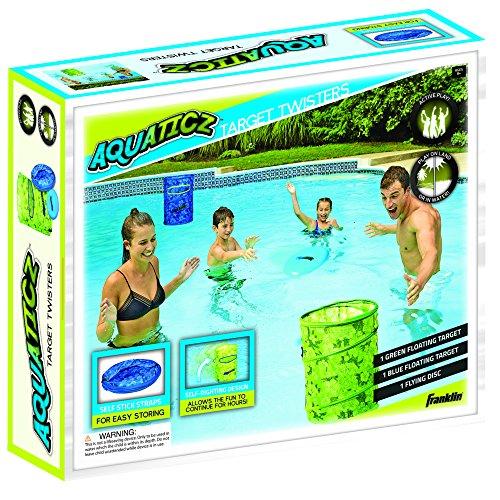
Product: Franklin Sports Aquaticz Target Twisters Water Pool Toy
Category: Toys & Games | Baby & Toddler Toys | Bath Toys
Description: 1 AQUATICZ flying disc.
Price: $39.18
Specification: ProductDimensions:15x15x20.5inches|ItemWeight:5pounds|ShippingWeight:5.5pounds(Viewshippingratesandpolicies)|DomesticShipping:ItemcanbeshippedwithinU.S.|InternationalShipping:ThisitemcanbeshippedtoselectcountriesoutsideoftheU.S.LearnMore|ASIN:B075ZK55Y2|Itemmodelnumber:52696|Manufacturerrecommendedage:8yearsandup